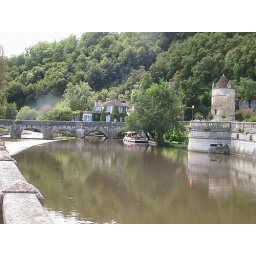
Walking bridge across the Dronne river in Brantome.